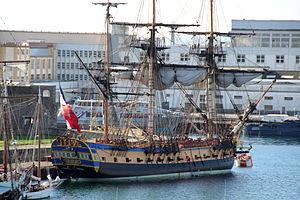
Frégate Hermione à quai à Brest le 1-11-2014